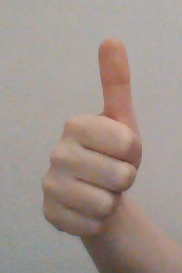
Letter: aleff